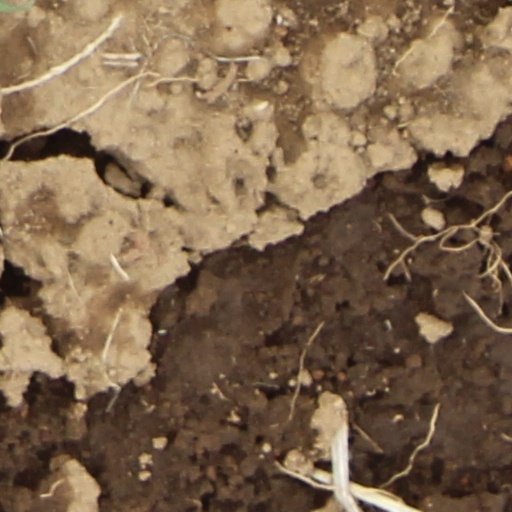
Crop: wheat